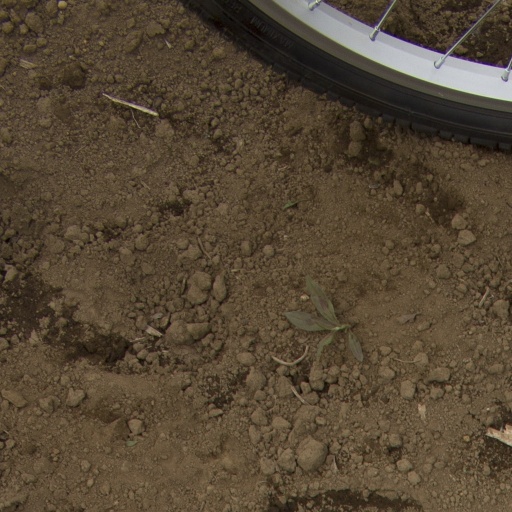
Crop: Jerusalem artichoke